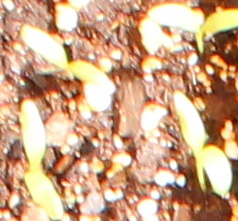
Label: Sugar beet